List of sovereign states by official development assistance received

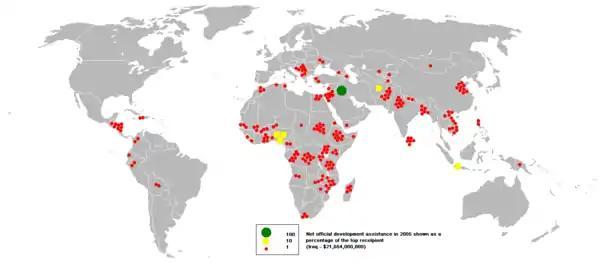
A map of official development assistance distribution in 2005.

This is a list of countries based on the official development assistance (ODA) they have received for the given year.